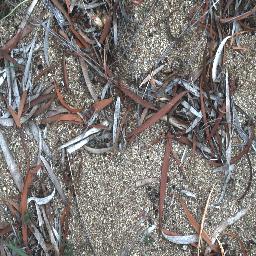
Label: negative